Tucker, Utah

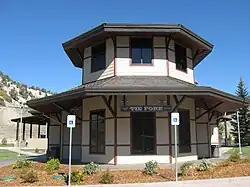
The replacement Tie Fork Rest Area is built in a railroad theme to honor the town of Tucker

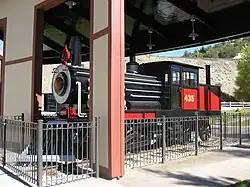
The replica steam locomotive at Tie Fork Rest Area

The town of Tucker was located near a sharp curve at the bottom of a 5% grade along U.S. Route 6. In 2009, the Utah Department of Transportation closed and buried the Tucker rest area to build a safer alignment, with a banked curve and reduced grade. In 2010, the department dedicated a replacement rest area about downstream from Tucker (mile post 202). The structure was named the Tie Fork Rest Area after the side canyon where it was located. The replacement rest area was designed to mimic an early 1900s era train depot to honor the town, including a replica roundhouse and non-functional steam locomotive built by Original Creations of Carbonville, Utah. The buildings were designed by the Archiplex Group of Salt Lake City. The rest area was voted one of the most beautiful buildings in the state of Utah in a contest sponsored by the American Institute of Architects. It is also one of the busiest non-freeway rest areas in the state.